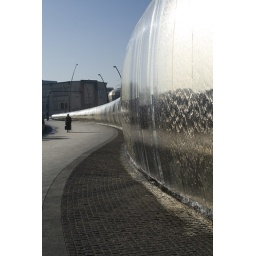
I liked the contrast of the shiny new water thing, with the old woman in the distance.